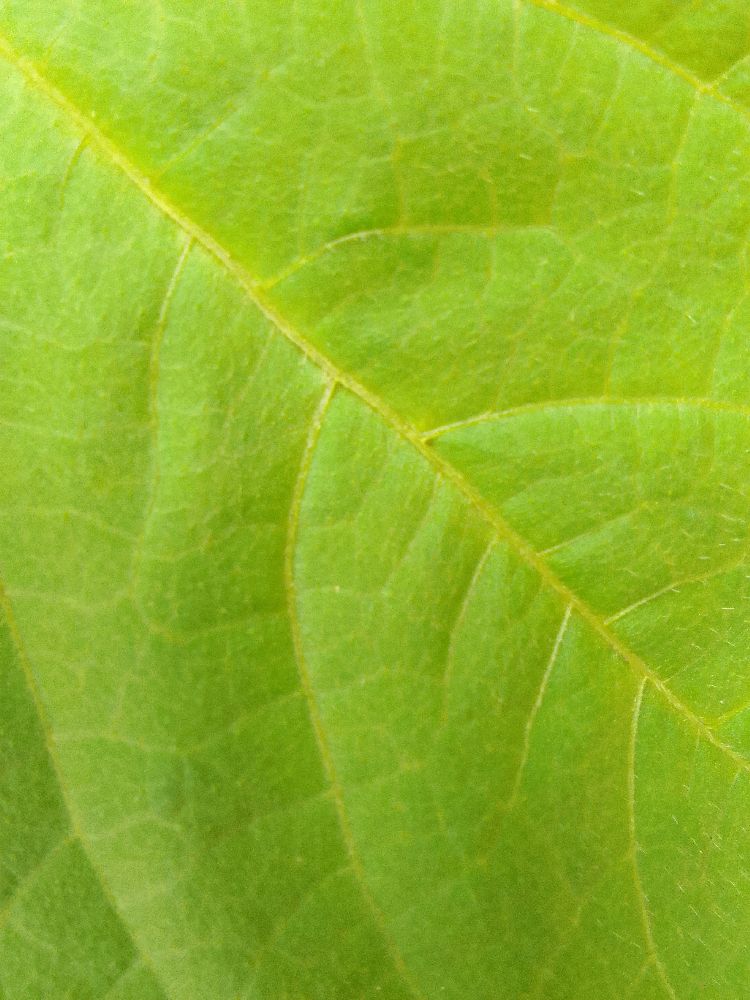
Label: healthy